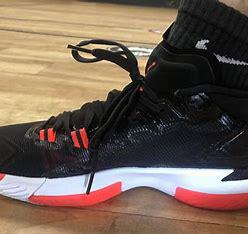
Brand: Jordan
Model: Zion 1